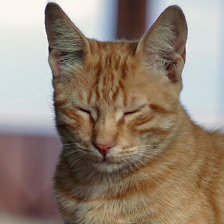
Label: animals